Kappel, Rhineland-Palatinate

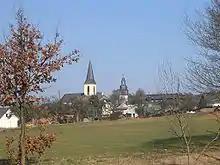
Kappel seen from the south

In 1091, Kappel had its first documentary mention in a document from Henry IV, Holy Roman Emperor in which he donated holdings in the Hunsrück to the High Foundation in Speyer. The placename, the location and Roman archaeological finds in and around Kappel, however, make it clear that the village must be much older, even if there is no proof of continuous habitation through all that time. In the Middle Ages, the village belonged to the “Further” County of Sponheim. Beginning in 1794, Kappel lay under French rule. In 1814 it was assigned to the Kingdom of Prussia at the Congress of Vienna. Since 1946, it has been part of the then newly founded state of Rhineland-Palatinate.